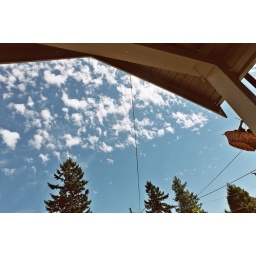
clouds in blue sky, august, front porch